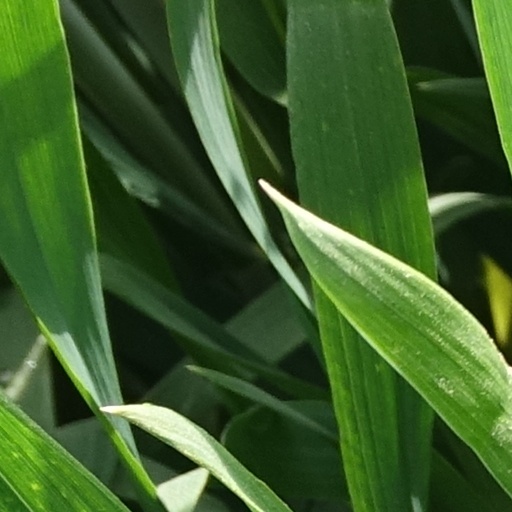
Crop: wheat